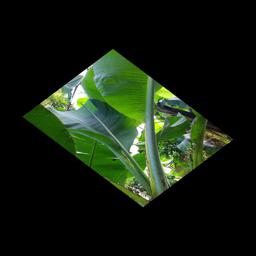
Label: JAHAJI STEM